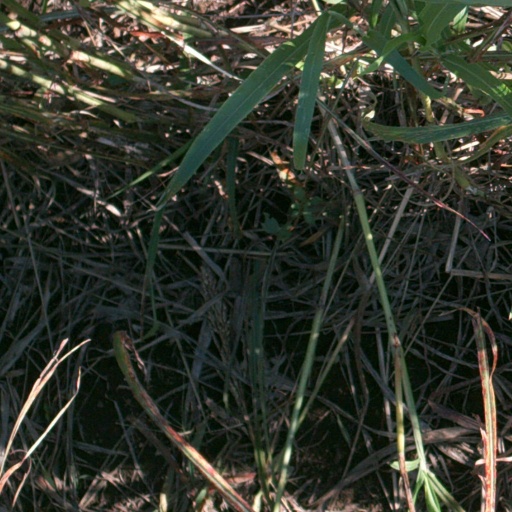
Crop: sorghum